7×54mm Finnish

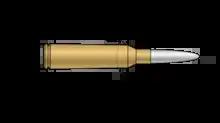
7×54mm Finnish

The 7×54mm Finnish is a rifle cartridge which was designed by Lapua as a moose hunting cartridge. It was loaded by two factories, Sako and Lapua in Finland from about 1944 until 1974. It is a 6.5×55mm SE necked up to take a 7mm (.285) bullet. It may be loaded with modified 6.5×55mm SE dies drilled to fit an 8mm neck diameter. It was usually loaded with a lightweight bullet.